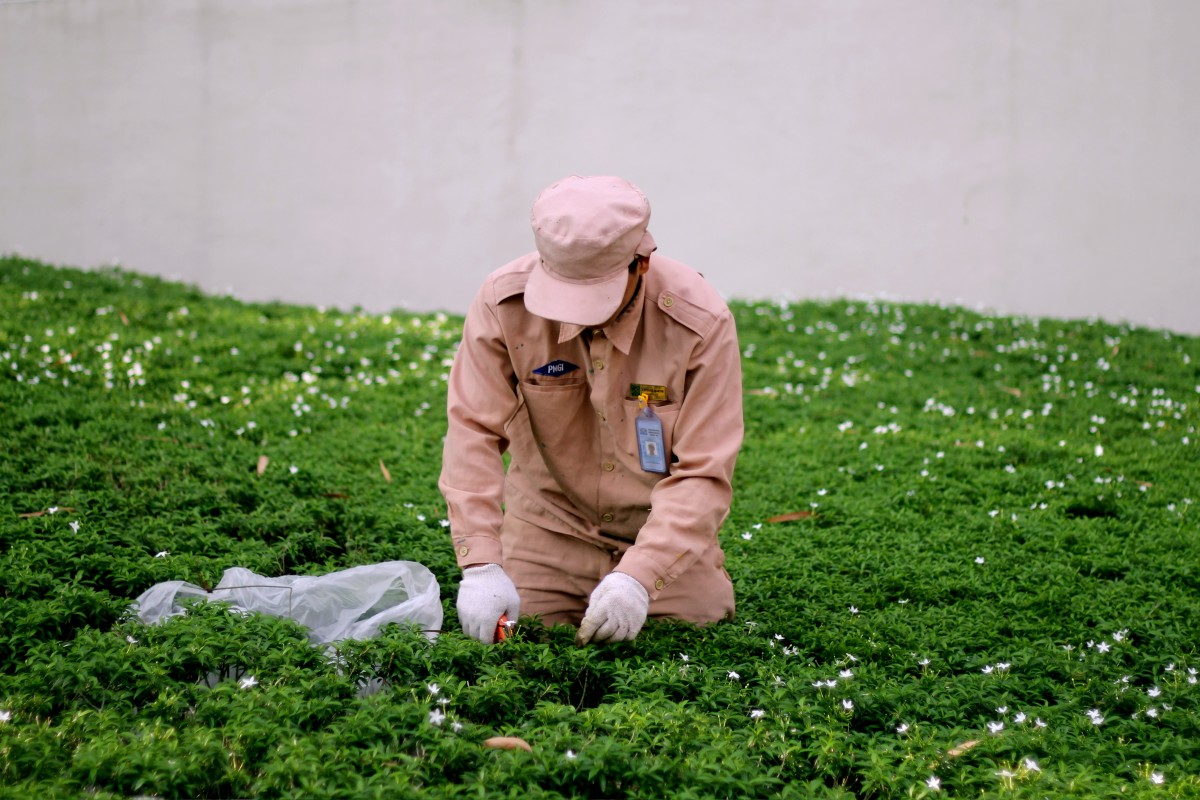
Tags: field, lawn, photography, flower, green, agriculture, gardener